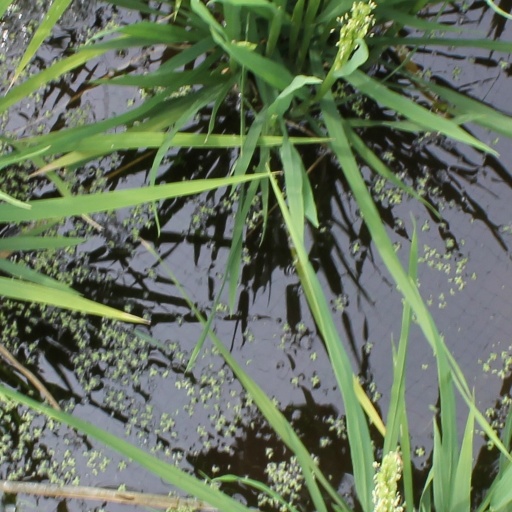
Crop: rice